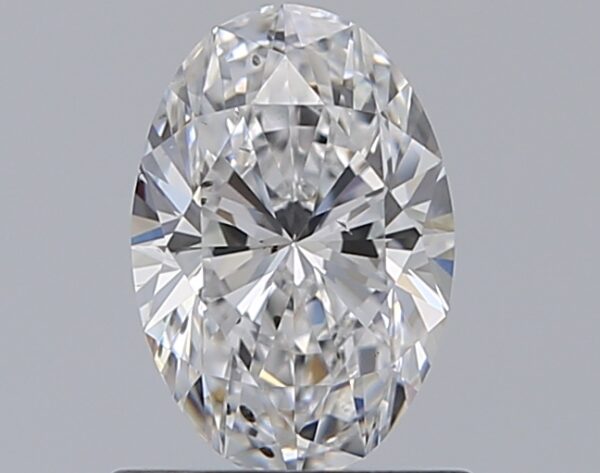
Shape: oval
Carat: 0.72
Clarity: VS2
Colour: D
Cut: EX
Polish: EX
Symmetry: VG
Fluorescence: N
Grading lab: GIA
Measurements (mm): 7.27 x 4.93 x 3.15